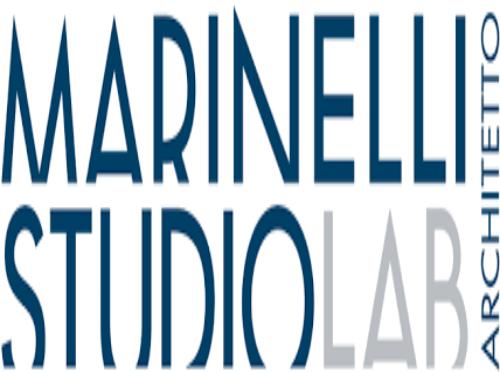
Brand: A. Marinelli
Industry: Food